Strir Patra

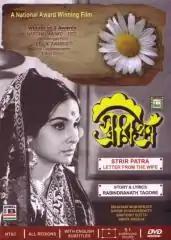

Strir Patra (also Streer Patra; English: "A Wife's Letter") is a 1972 Bengali film, directed by Purnendu Patri, based on a short story by Rabindranath Tagore. Madhabi Mukherjee plays the lead role. Tagore's story, first published in 1914, is considered to be a path-breaking feminist text. The film won the National Film Award for Best Feature Film in Bengali, as well as a number of BFJA Awards.